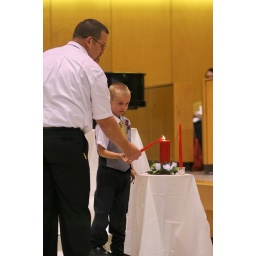
noah in his candle lighting shoes